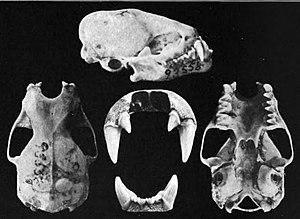
Dasypterus xanthinus est une espèce de chauves-souris nord-américaine de la famille des Vespertilionidae.